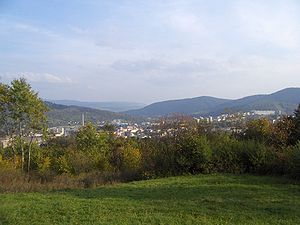
Čadca / Eksterne henvisninger
Udsigt over Čadca
Čadca er en by i det nordlige Slovakiet, med et indbyggertal på ca. 26.000. Byen ligger i regionen Žilina, tæt ved grænserne til nabolandene Tjekkiet og Polen.